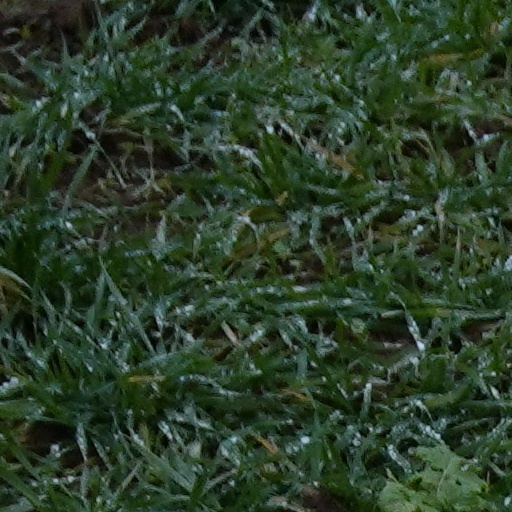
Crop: wheat